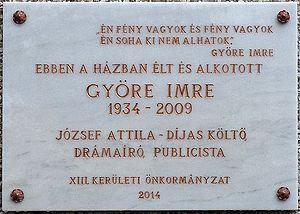
Plaque commémorative à M. Imre Györe (1934–2009) poète, auteur dramatique et publiciste hongrois. Elle a été apposée sur le mur de son ancien domicile le 2 décembre 2014. Citation